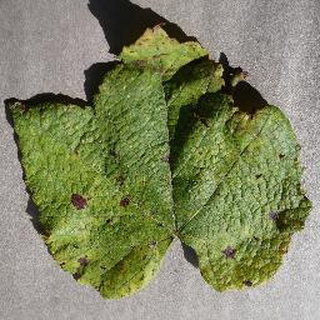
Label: grape_leaf_blight